Michalis Triantafyllidis

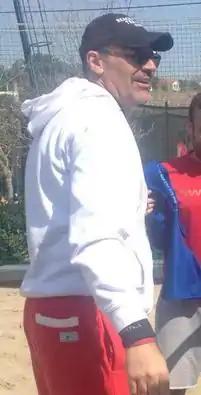

Michalis Triantafyllidis (born ) is a retired Greek male volleyball player. He has 365 appearances with Greece men's national volleyball team and he was part of the Greek team winning the bronze medal at the 1987 European Championship in Belgium. He played for Greek Olympiacos for 14 years (1980-1994).